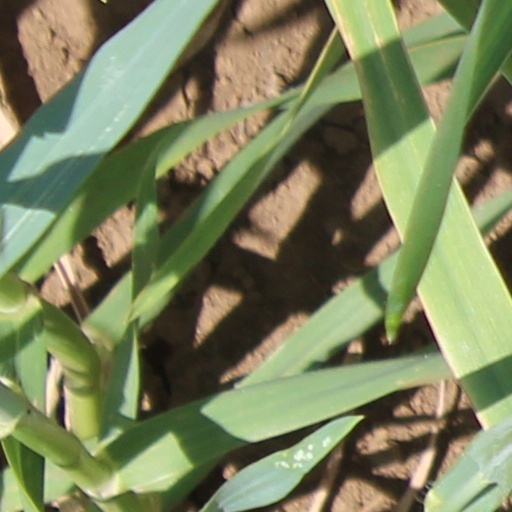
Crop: wheat